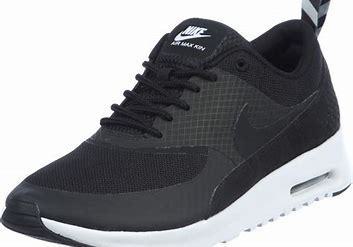
Brand: Nike
Model: Air Max Thea